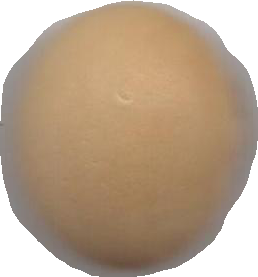
Variety: Grobogan